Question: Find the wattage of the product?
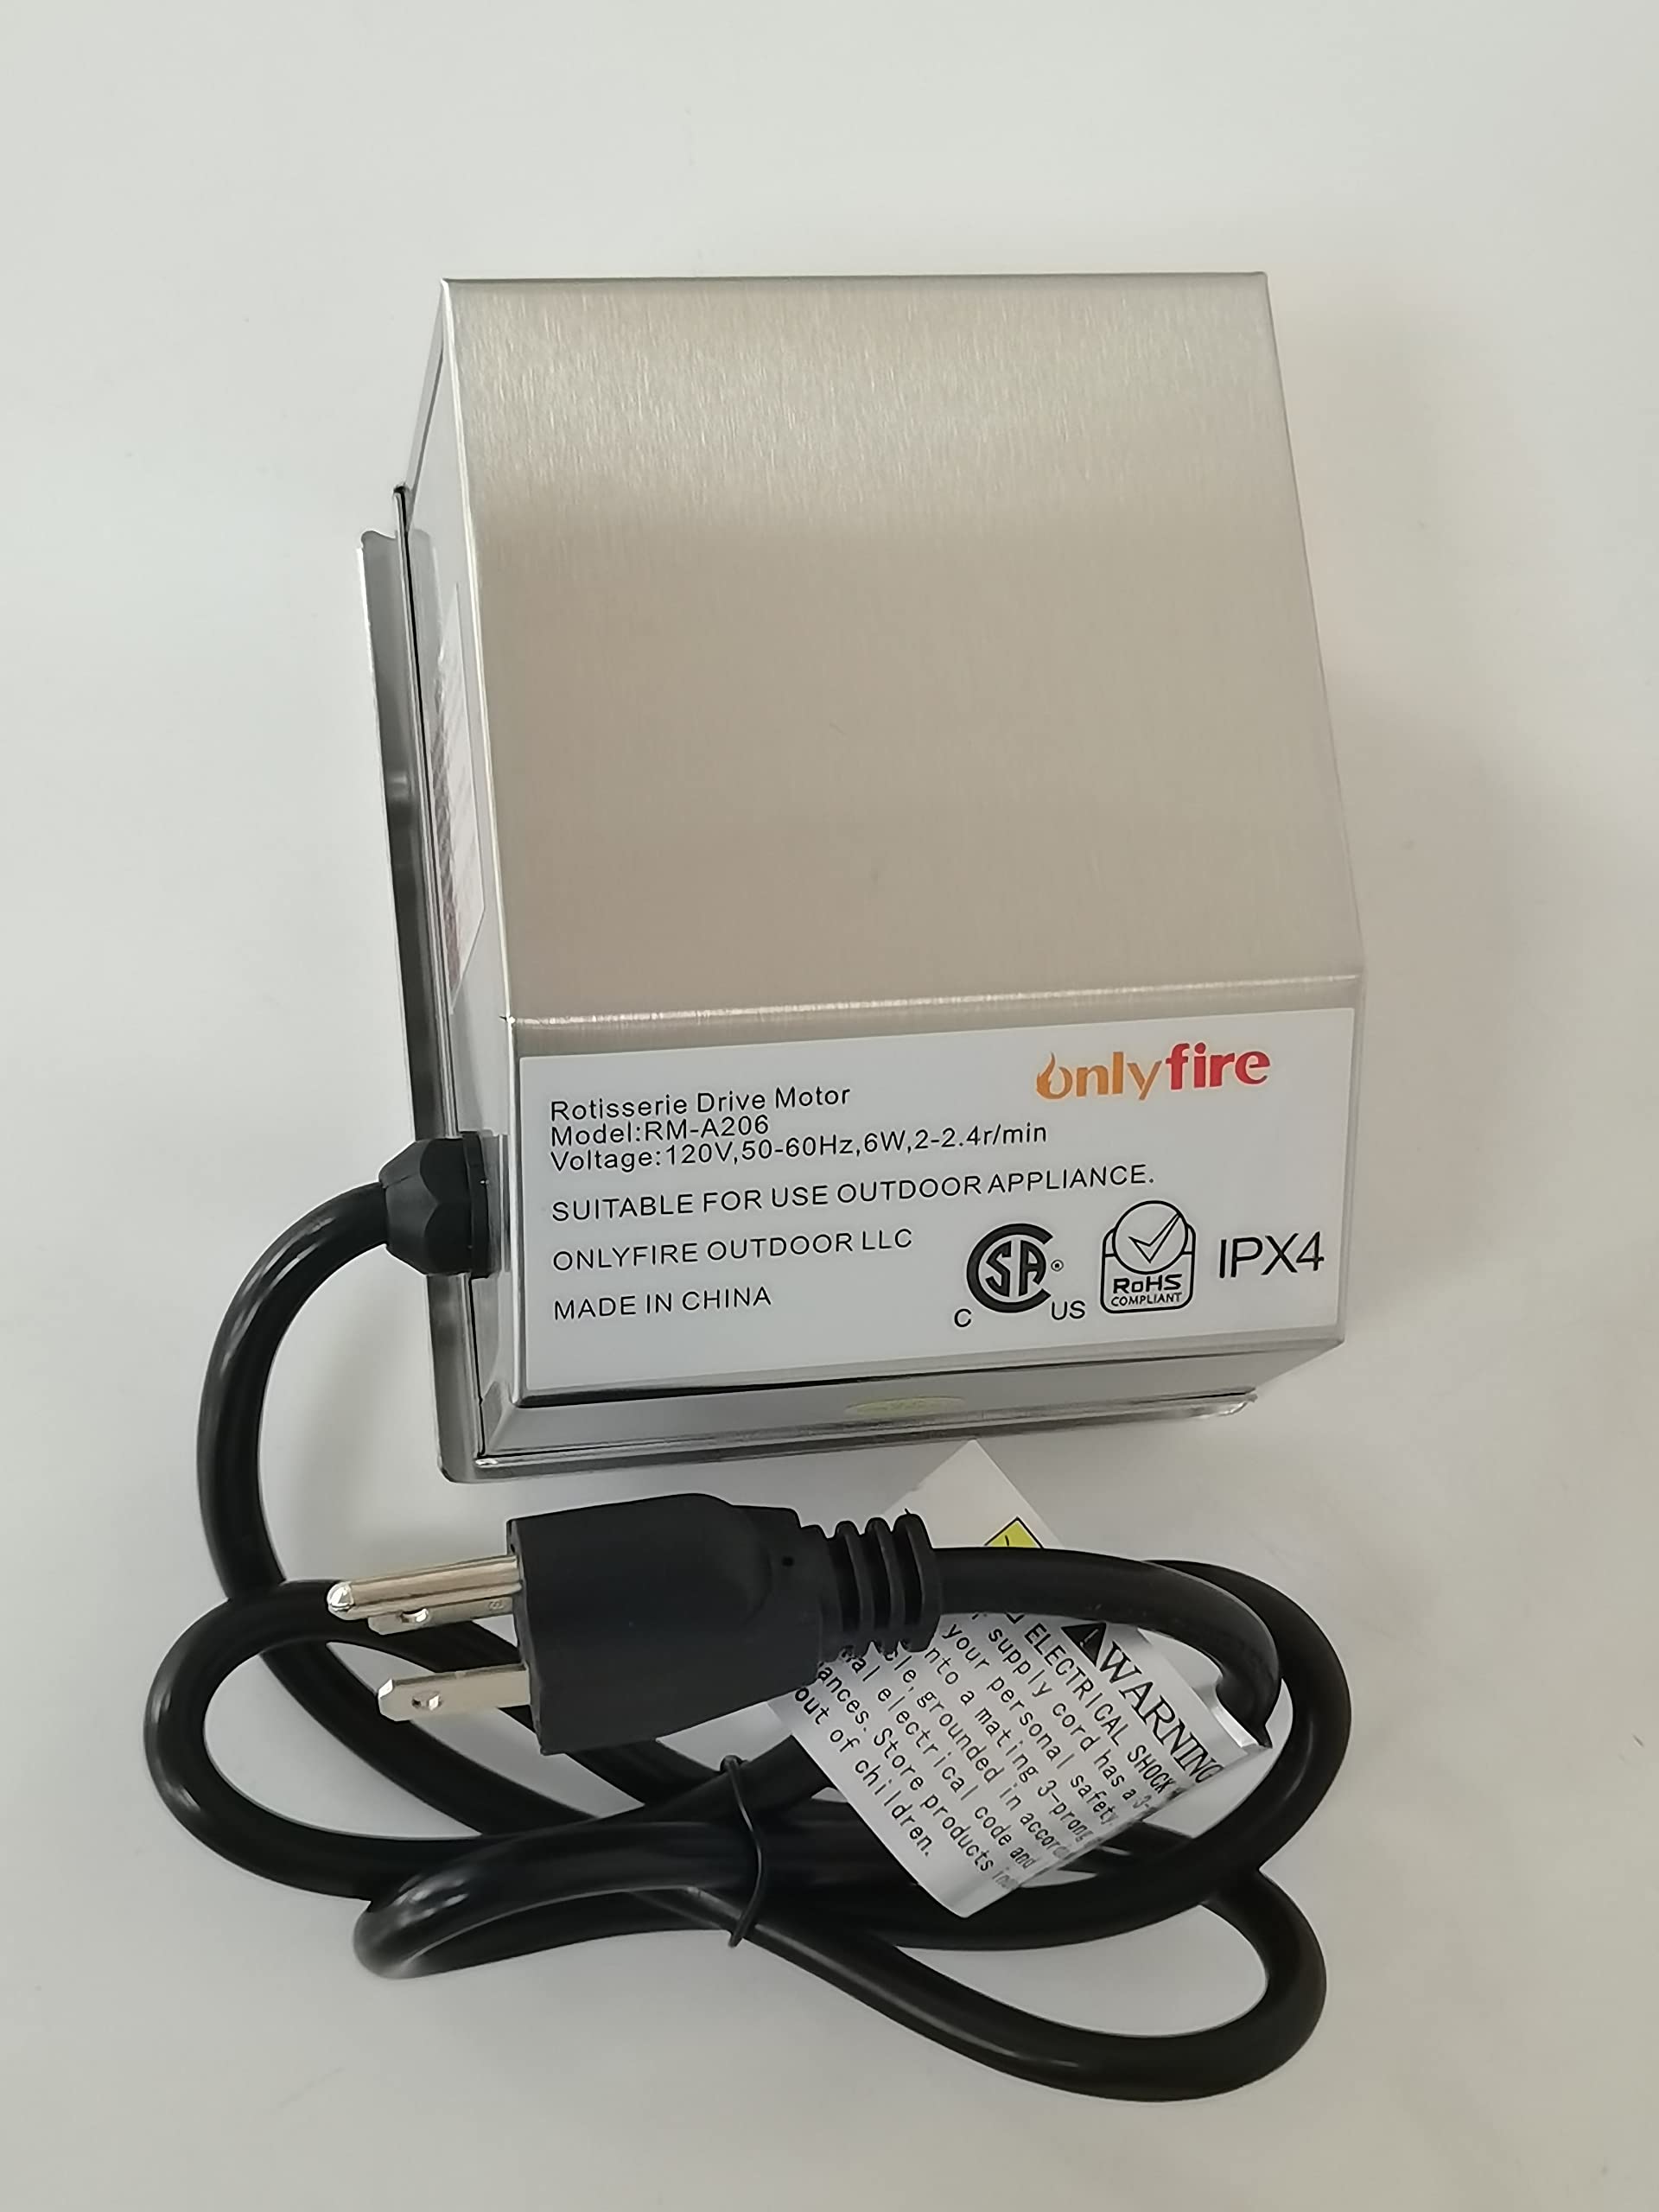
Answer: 6.0 watt